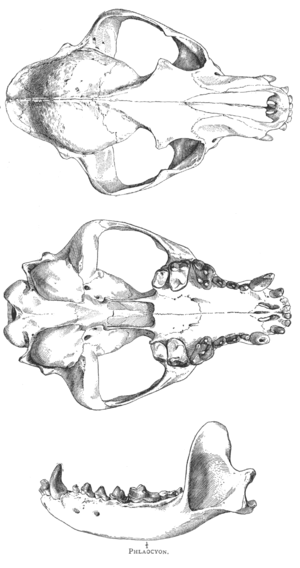
Les Phlaocyonini sont une tribu éteinte de canidés de la sous-famille des Borophaginae. Ces espèces étaient endémiques d’Amérique du Nord et ont vécu de l’époque Oligocène au Miocène, il y a environ 33,3 à 5,3 Ma.